2010 Olympic Village

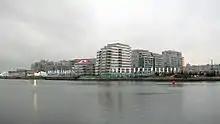
The Olympic Village shot from across False Creek, two days before the Opening Ceremonies of the 2010 Olympics.

Preparation and construction of the site began in February 2006. Construction was completed on 1 November 2009 by Millennium Development Group, and turned over to the Vancouver Organizing Committee for the 2010 Olympic and Paralympic Winter Games (VANOC) for use during the Winter Games. On 7 April 2010, it was returned to the City of Vancouver. The village was converted into residential housing, a community centre, daycare, retail, and service spaces.